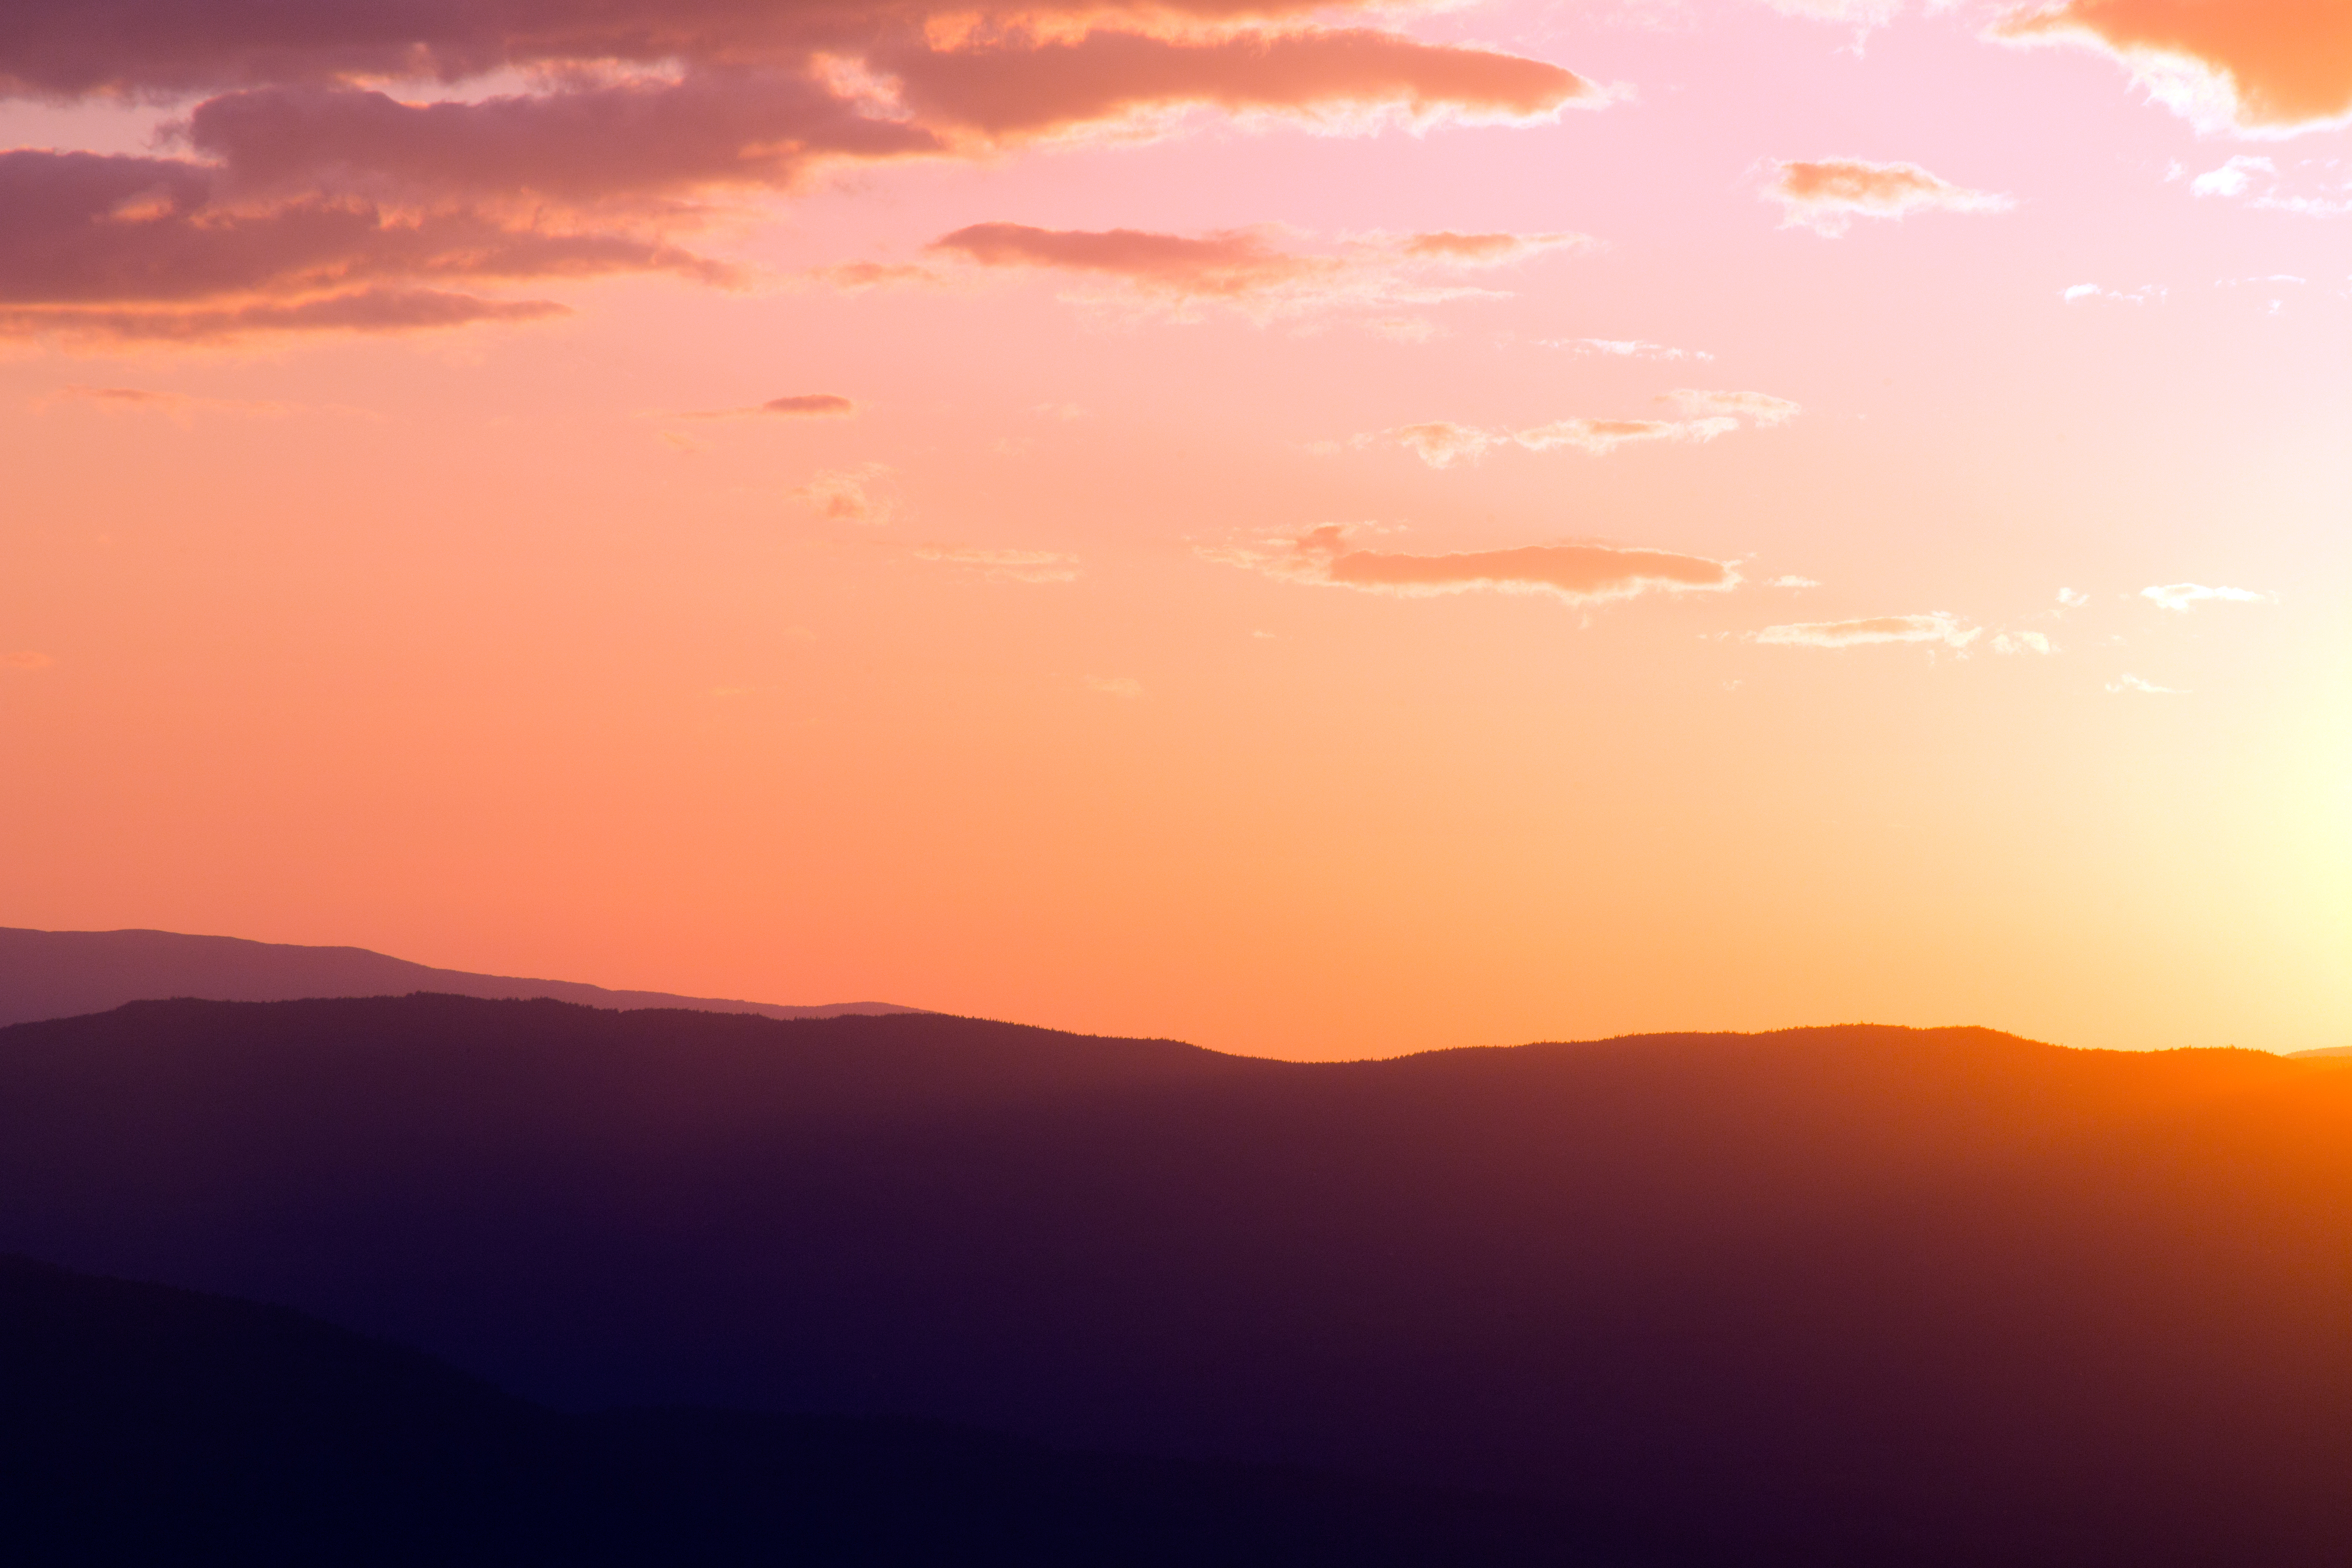
cloud, sky, atmosphere, daytime, ecoregion, afterglow, nature, natural landscape, orange, mountain, dusk, sunlight, red sky at morning, highland, sunrise, sunset, atmospheric phenomenon, landscape, astronomical object, cumulus, horizon, heat, sun, calm, tree, dawn, hill, mountain range, evening, meteorological phenomenon, event, sea, backlighting, celestial event